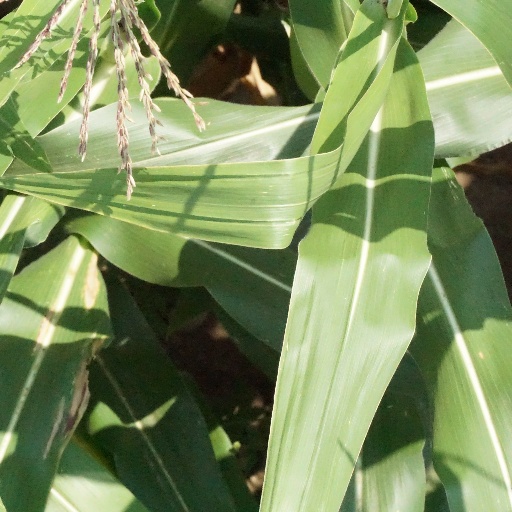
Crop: maize; corn